Liberty Fire Company No. 5

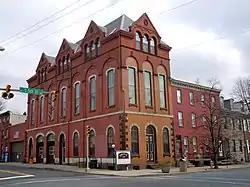
Reading Area Firefighters Museum, April 2011

The Liberty Fire Company No. 5 is an historic, American fire station that is located in Reading, Berks County, Pennsylvania.